Fort Huger

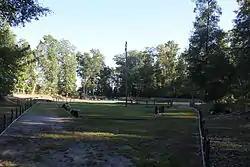

Fort Huger is a historic archaeological site located near Smithfield, Isle of Wight County, Virginia. The site is the location of an abandoned American Civil War fort on the south side of the James River across from Fort Eustis/Mulberry Point. It was named for Major General Benjamin Huger, commander of the Confederate States Army's Department of Norfolk at the time it was built. Fort Huger was an integral part of the Confederate Army's James River defenses in late summer 1861 through spring 1862.